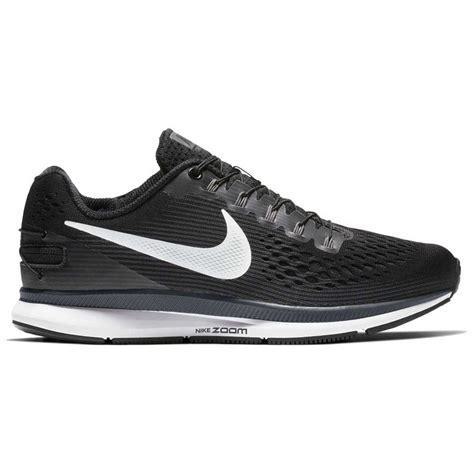
Brand: Nike
Model: Air Zoom Pegasus 34